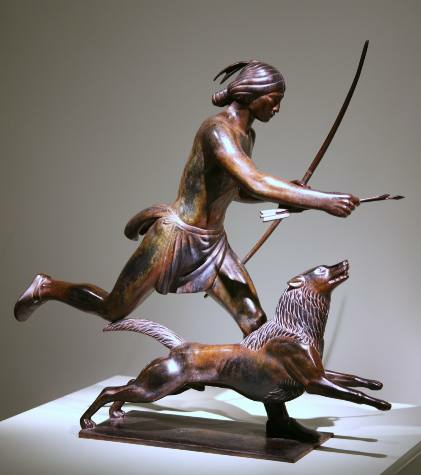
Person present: No